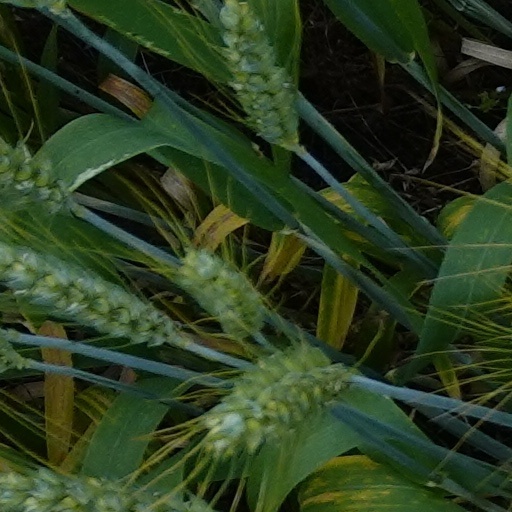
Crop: wheat